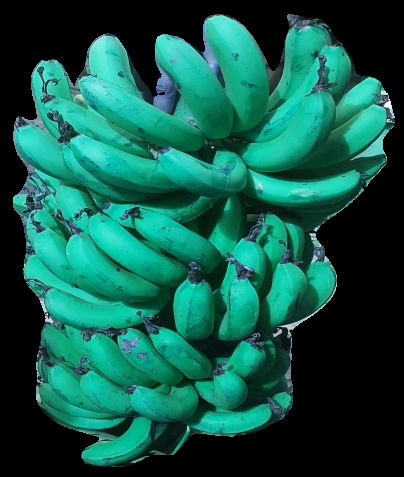
Variety: pachbale
Grade: grade3